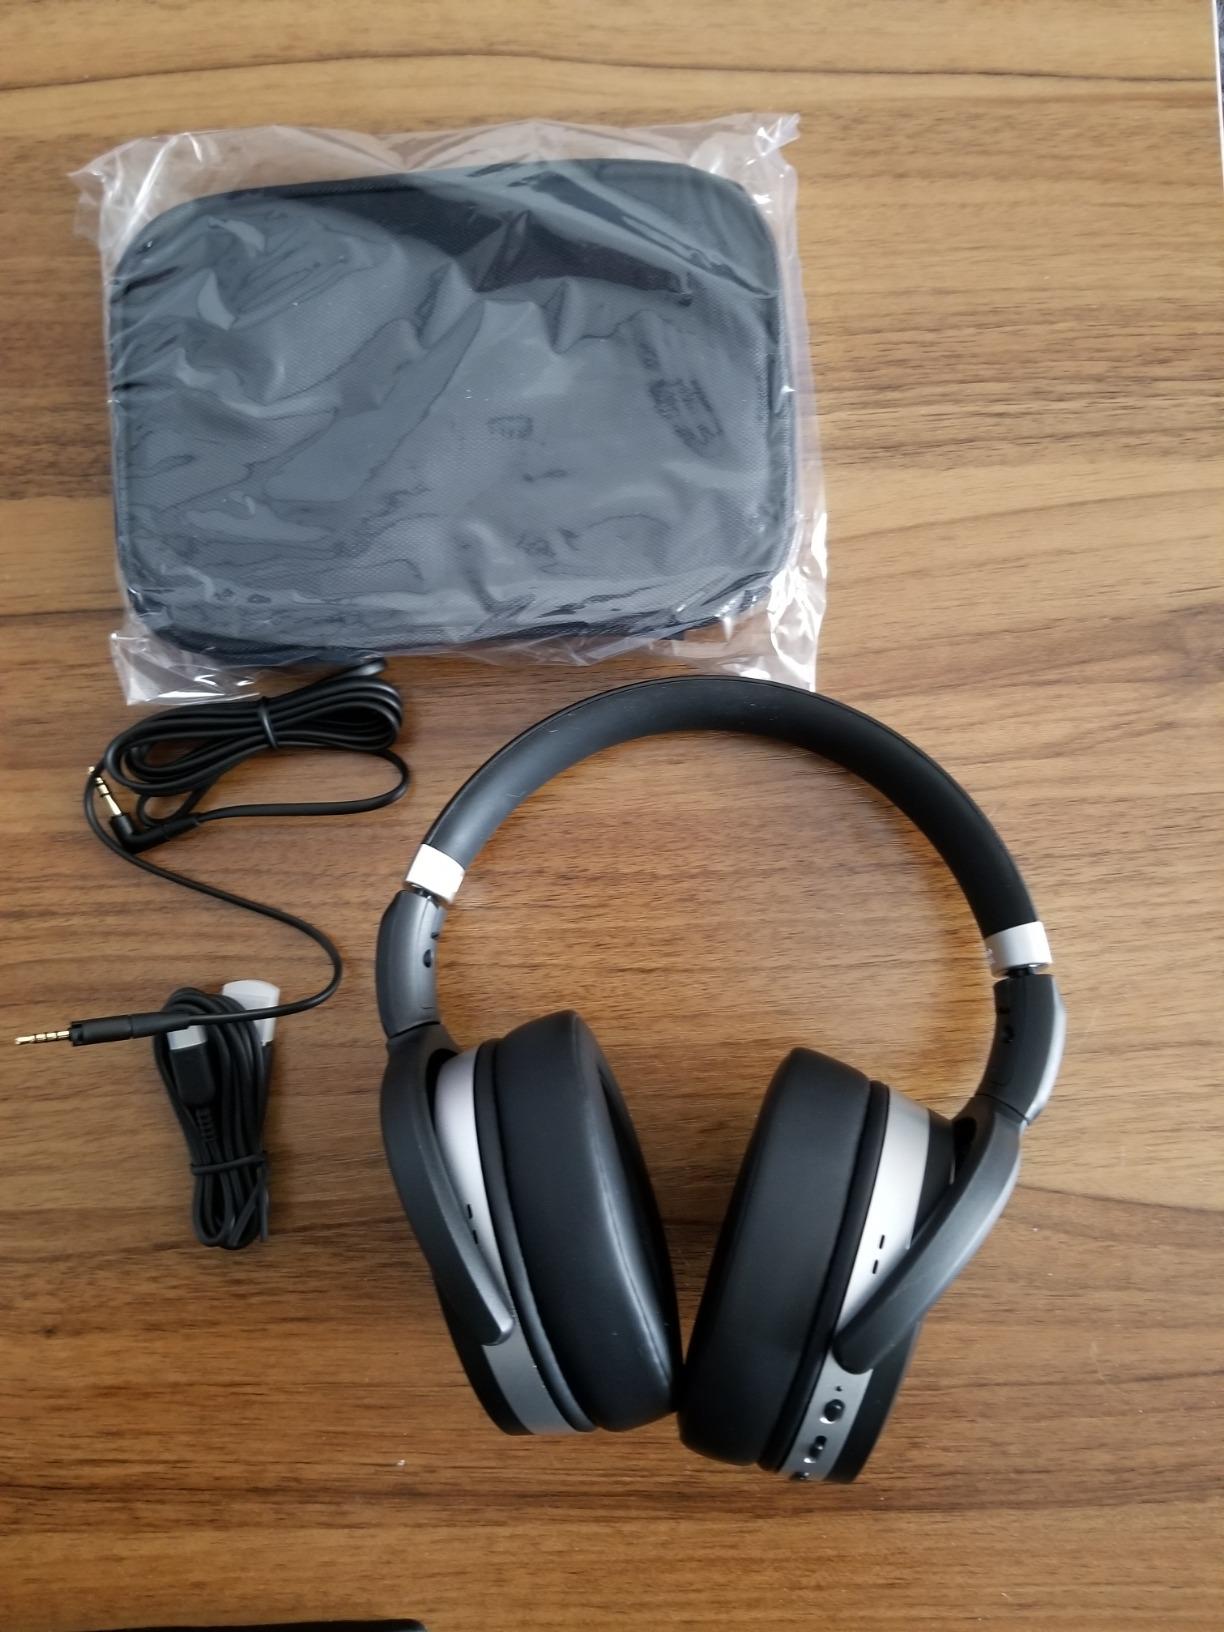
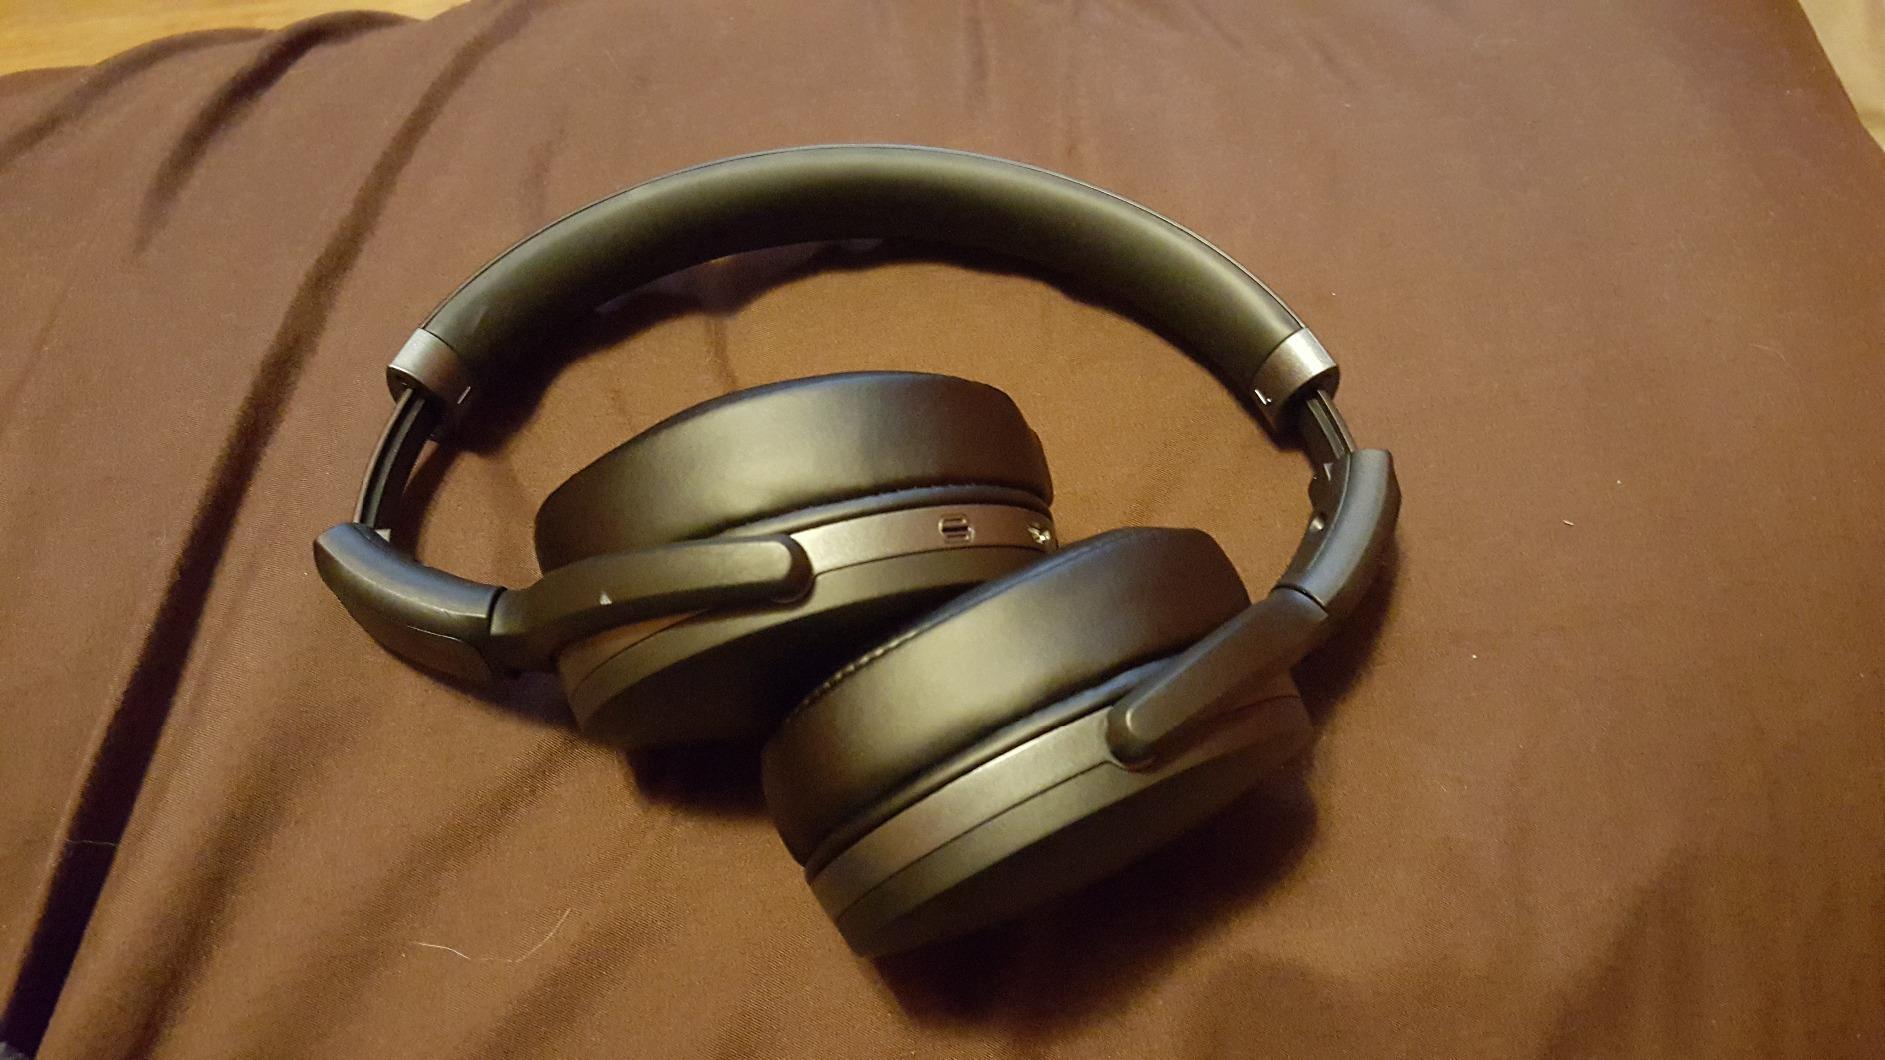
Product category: headphones
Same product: no